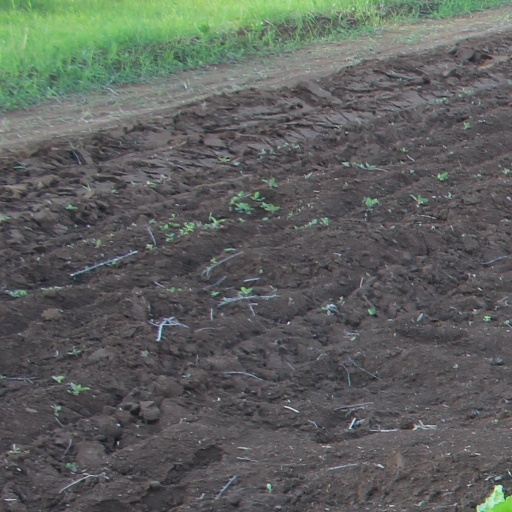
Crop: sugar beet